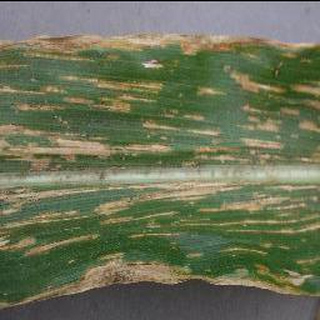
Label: corn_cercospora_leaf_spot